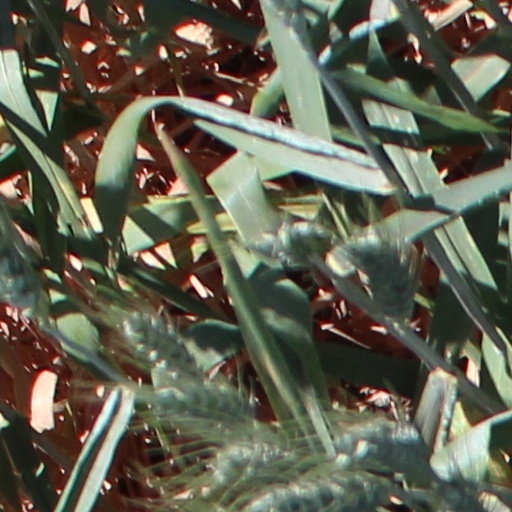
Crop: wheat